Friedrich Mallinckrodt

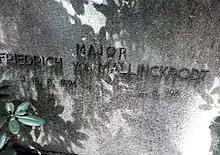

During the Second World War he served as a Major at the Luftwaffe Air Force Test Center at Rechlin–Lärz Airfield. He died in a plane crash on 2 August 1941 northeast of Rechlin and was buried in the Stahnsdorf South-Western Cemetery.